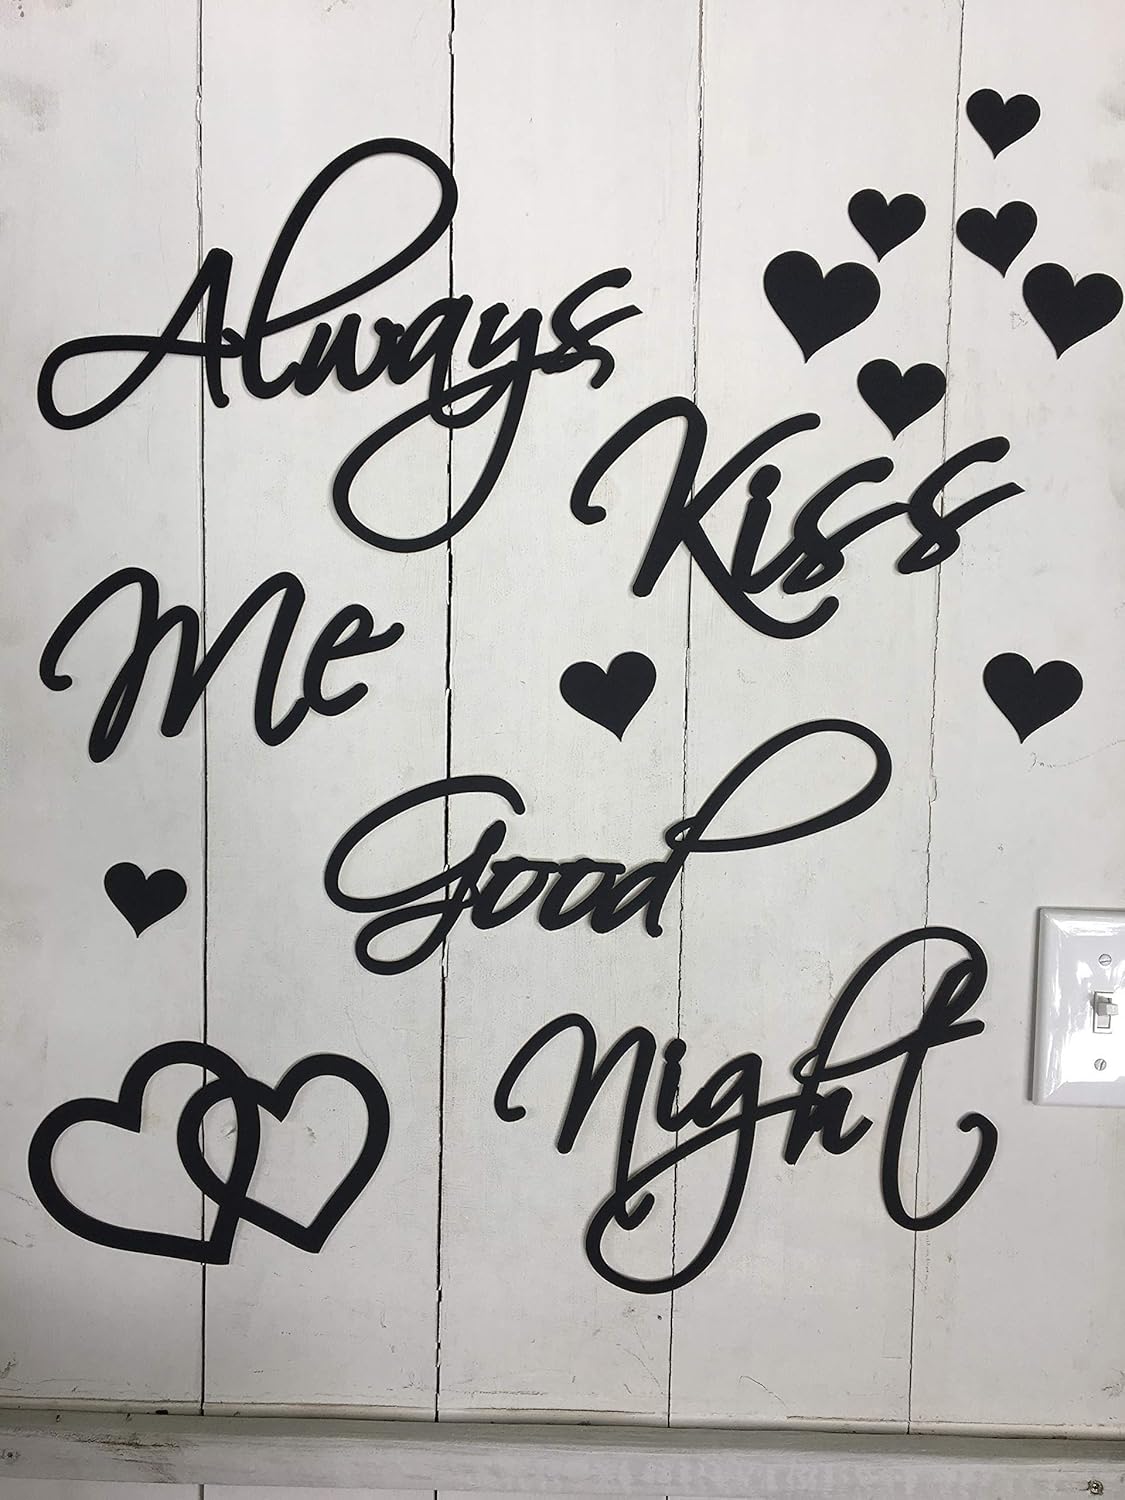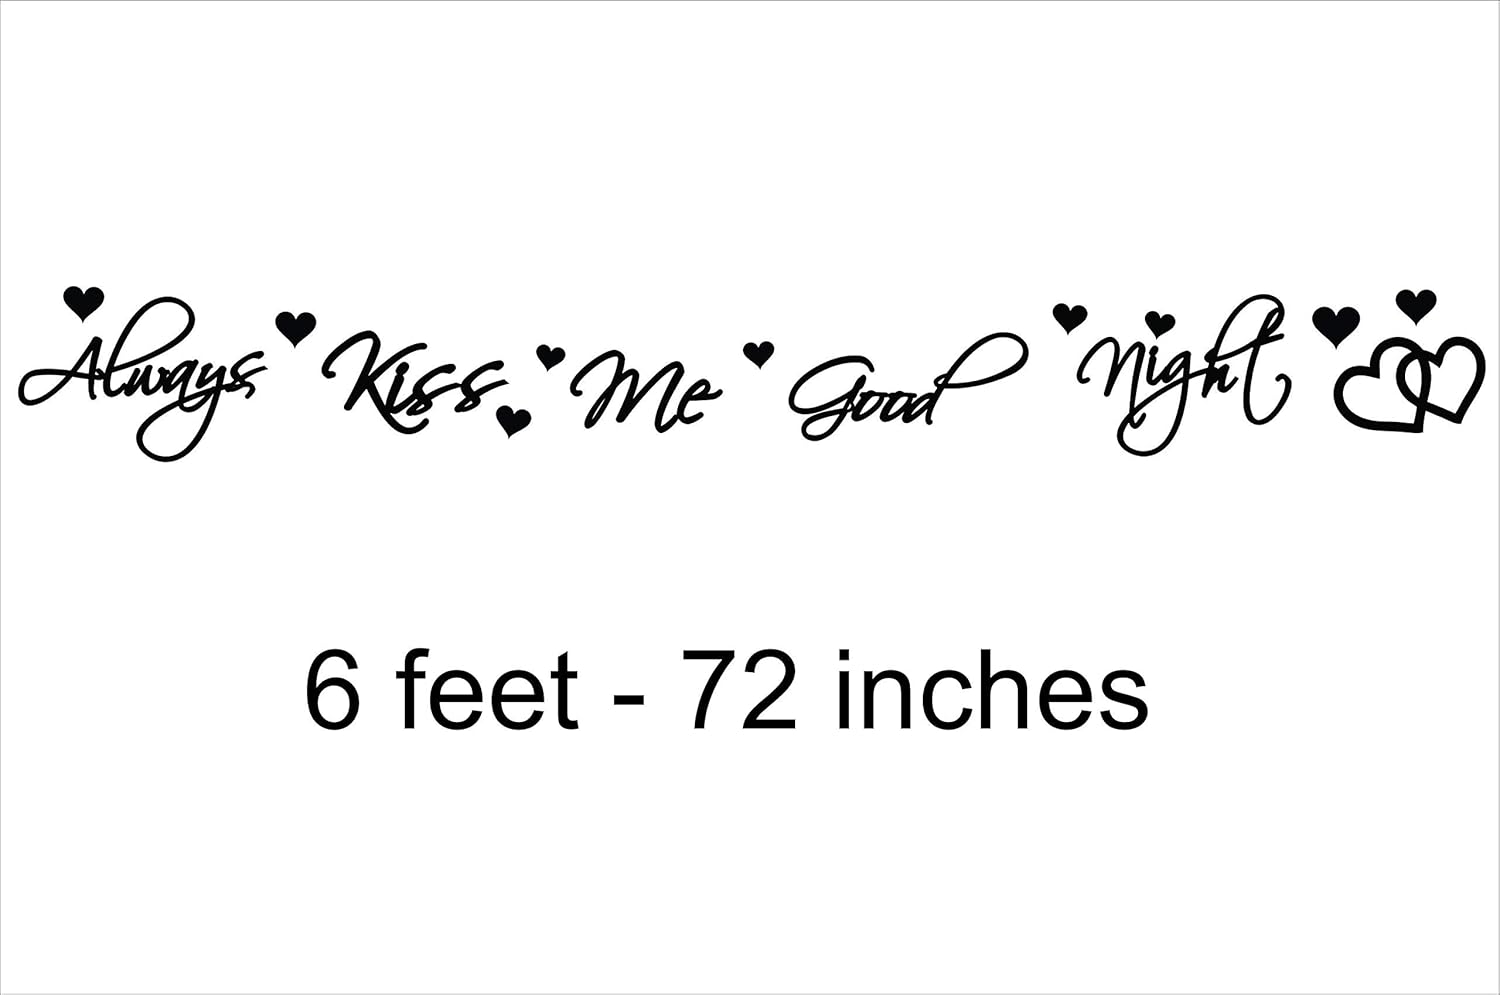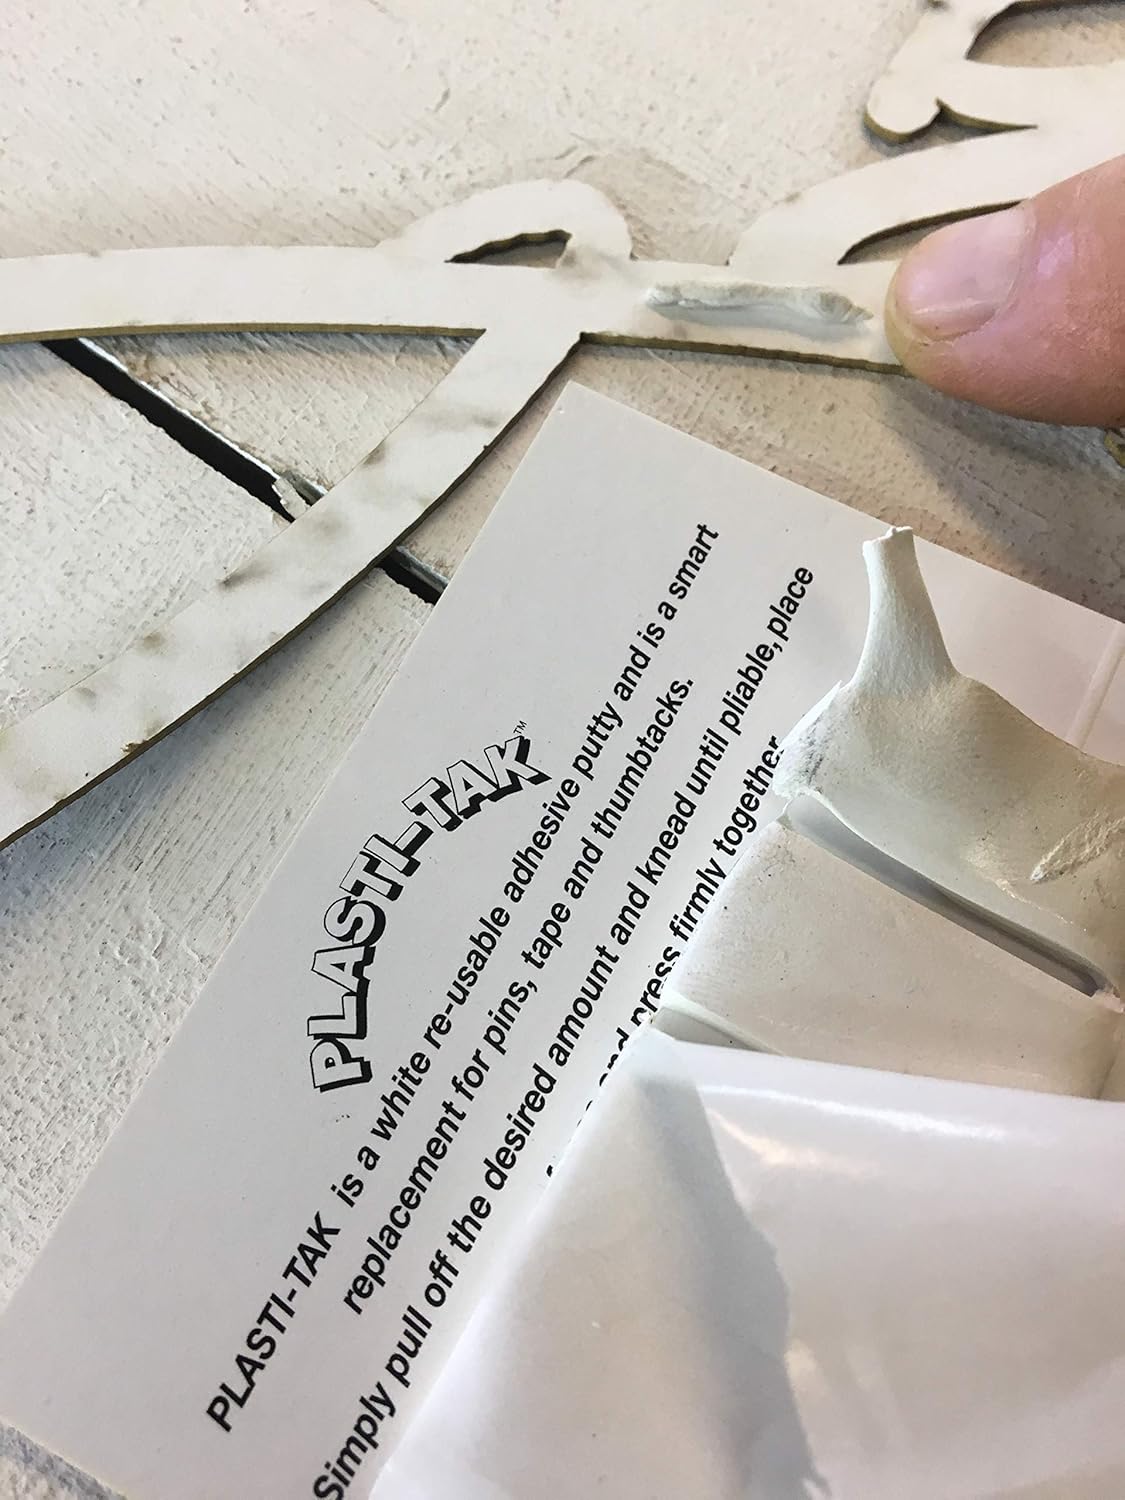
Always Kiss Me Good Night - 6 feet - This is Not Vinyl Decal or Peel Stick - Easily Tak-it-Up with Plasti-Tak provided Removable Paintable Art Wall Décor Gift Quotes Sayings for Family Home Bedroom
Category: Amazon Home
Not a decal !! “But how do they stick?” Each pack includes a 1/2 oz pack of ‘PLASTI-TAK’ our re-usable adhesive putty. Simply apply a small piece (or roll into thin string shape) of PLASTI-TAK onto the back of the word in 2-3 spots and press & stick to ANY surface Not only does this make our product unique, it is also versatile, allowing you to move the quote from wall to wall with ease leaving no stains or sticky residue, we like to call this “no mess, no fuss!” home décor. Each word is laser-cut from thick mat board and can be painted, glitter-fied, bedazzled and bejeweled! Easy-to-use Directions: To remove, grip item with two hands and slide it down slowly, the non-drying Plasti-Tak will release. Pack arrives ready to use. Guaranteed Removable Repositionable Paintable, paint the back and place it on a mirror for a cool 3D effect, so get creative. Use on a dry wall, hardly any prep required. Our suggested size does not stop you from placing the words in any form or direction to fill your desired space, so get creative No damage to painted walls Leaves no sticky residue Quick to apply Safe and easy Budget-friendly Ideal for Long Term or Temporary use NOT a vinyl decal… looks like a decal, sticks up like a poster - 1/16 inch matte board Textured walls NO problem - no squeegee, tape, rulers or pulling off liners involved!!!! Use carefully on poor quality painted walls i.e. primer only Why Tak n Stik Wall Décor and Quotes Our products solve almost all the 1 star reviews on decals in that you don’t have the difficult issues sticking them up. Give your space an instant make-over with Tak n Stik quick and easy to use matboard Wall Decor. Designed for quick and easy application, every pack includes about ½ oz of our revolutionary non-drying adhesive putty specifically formulated over 40 years. Use carefully where the wall only has a weak primer base paint on the wall.
Features: ✔️NOT a vinyl decal… looks like a decal, sticks up like a poster - 1/16 inch matte board | ✔️Have textured walls NO problem - no squeegee, tape, rulers or pulling off liners involved!!!! | ✔️NOT peel and stick, should only be used with our Plasti-Tak reuseable adhesive Putty provided | ✔️Will stretch to 6 feet - Bed Room Decor, Repositionable, removable, paintable get crafty | ✔️All letters of the individual word are joined, so no hassle, easy placement to fit your space